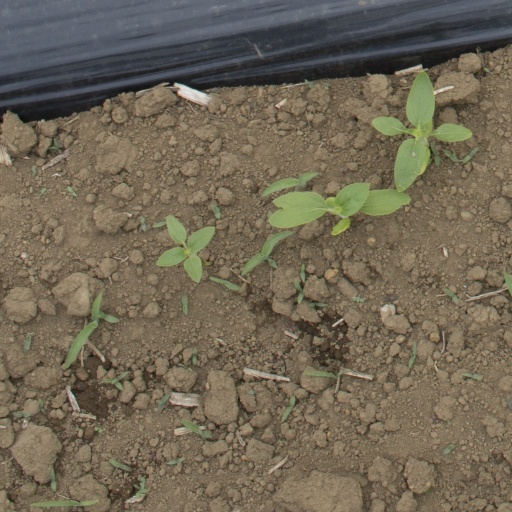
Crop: Jerusalem artichoke